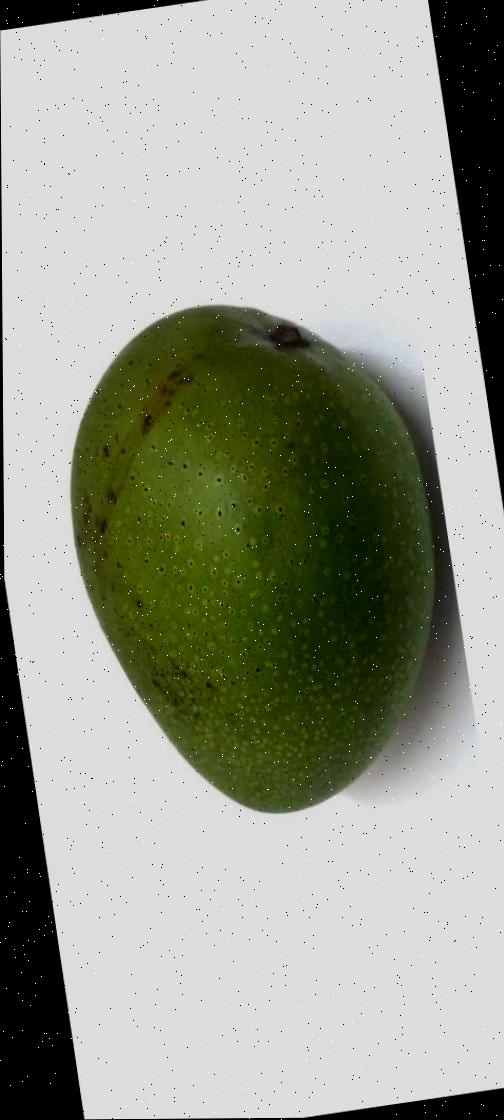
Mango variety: Ashshina Zhinuk